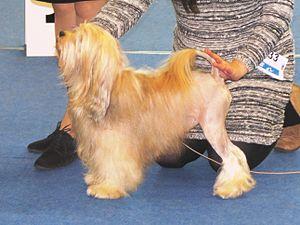
Le petit chien lion est une race de chiens originaire de France. Des petits chiens de compagnie toilettés en lion existent depuis le XVᵉ siècle. L'origine exacte de la race est inconnue : elle est probablement issue de nombreux croisements avec des caniches, des bichons et des barbets. Très populaire notamment au XVIIIᵉ siècle, les effectifs de la race ont fortement décru durant le XIXᵉ siècle et dans les années 1960, le petit chien lion est déclaré « chien le plus rare du monde ». La race est toujours assez peu représentée.